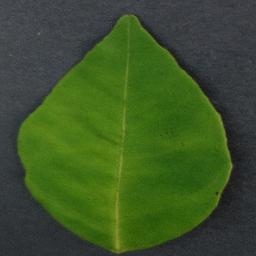
Label: Orange___Haunglongbing_(Citrus_greening)